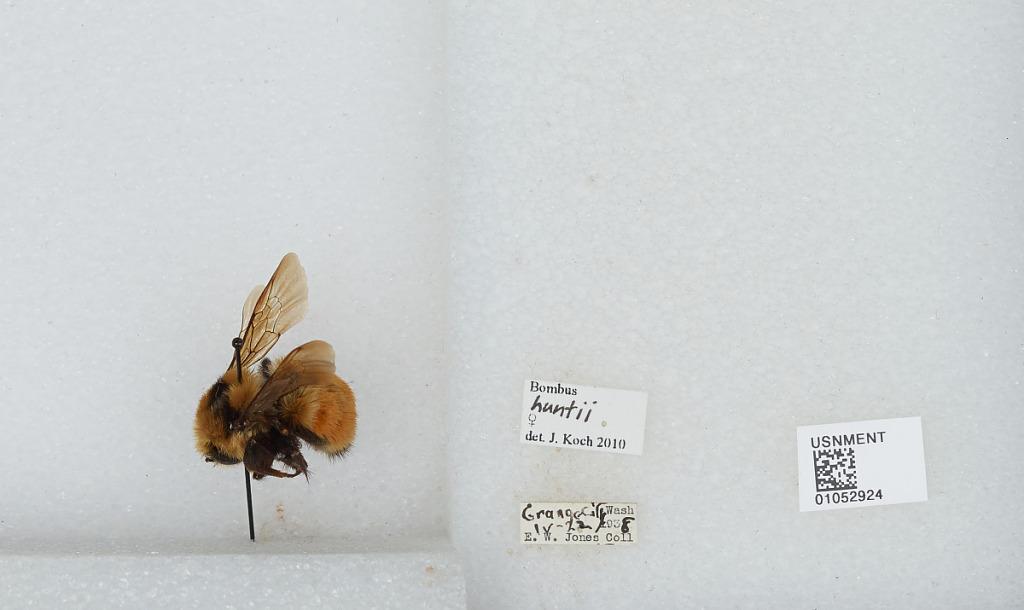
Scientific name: Bombus sp.
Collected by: E. Jones
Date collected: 1938-4-22
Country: United States
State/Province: Washington
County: Columbia
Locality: Grange City
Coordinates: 46.55, -118.18
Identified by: Koch, J.